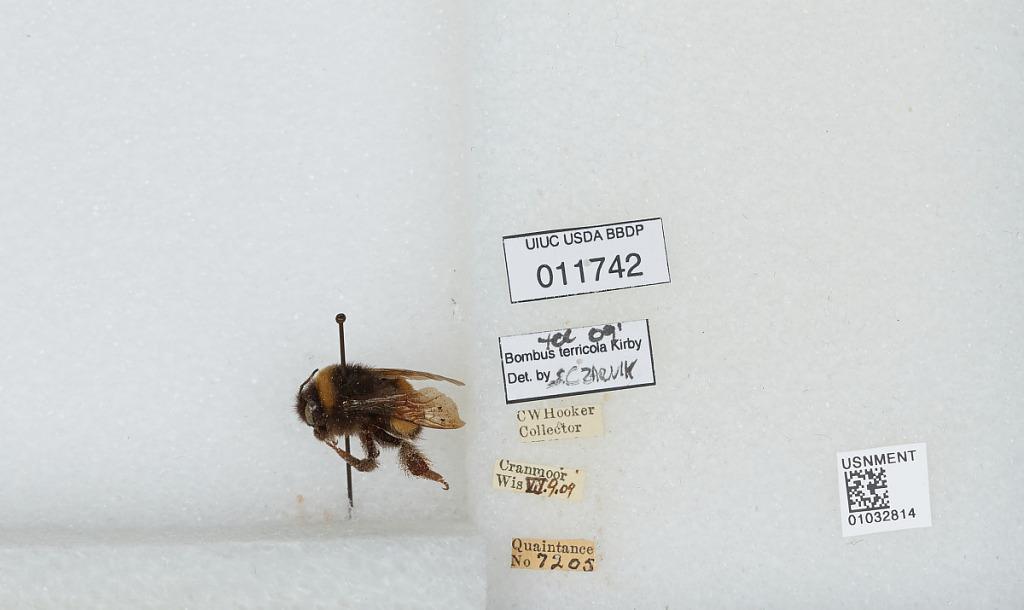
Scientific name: Bombus (Bombus) terricola Kirby
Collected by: C. Hooker
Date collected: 1909-7-9
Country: United States
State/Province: Wisconsin
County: Wood
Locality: Cranmoor
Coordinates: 44.3544, -90.0169
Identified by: Czarnik, S.